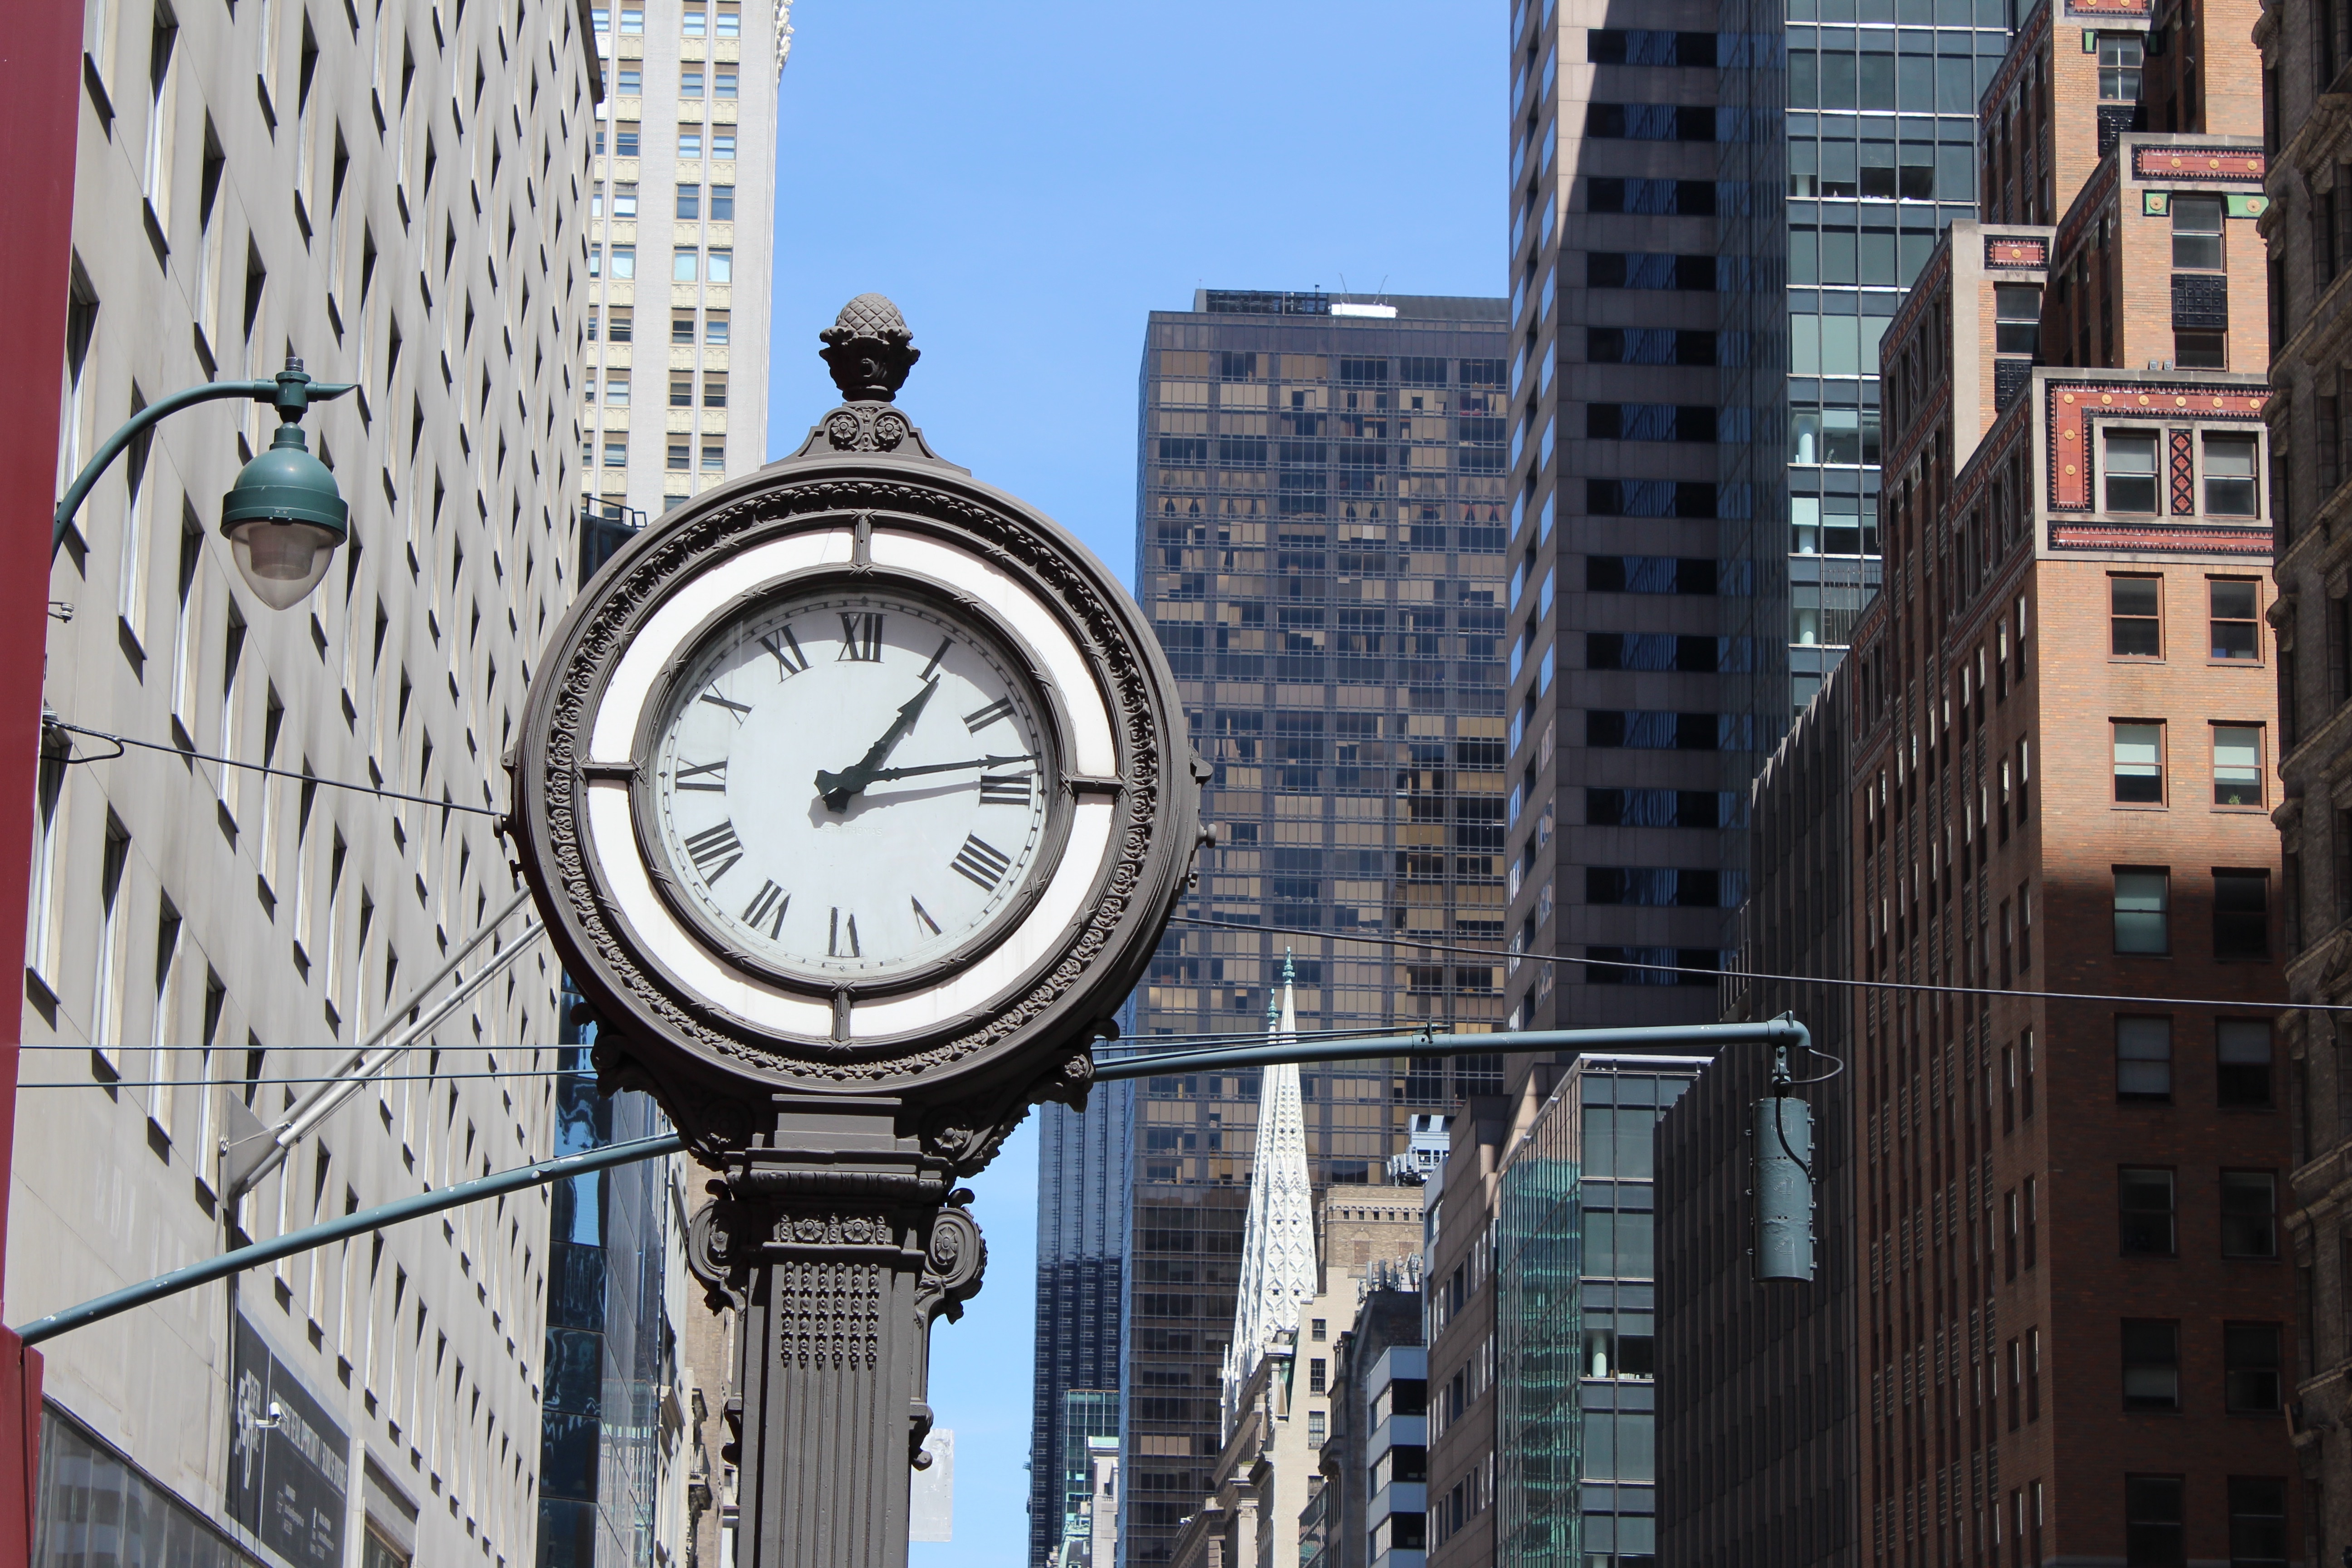
road, street, city, skyscraper, new york, manhattan, new york city, cityscape, downtown, tower, nyc, lighting, clock tower, buildings, metropolis, city streets, new york street, new york city street, urban area, human settlement